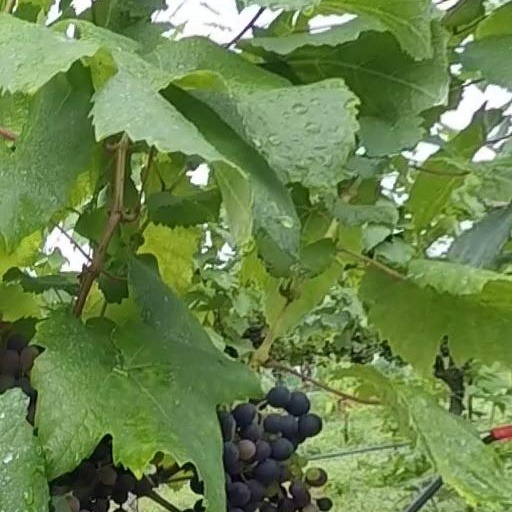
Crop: grape